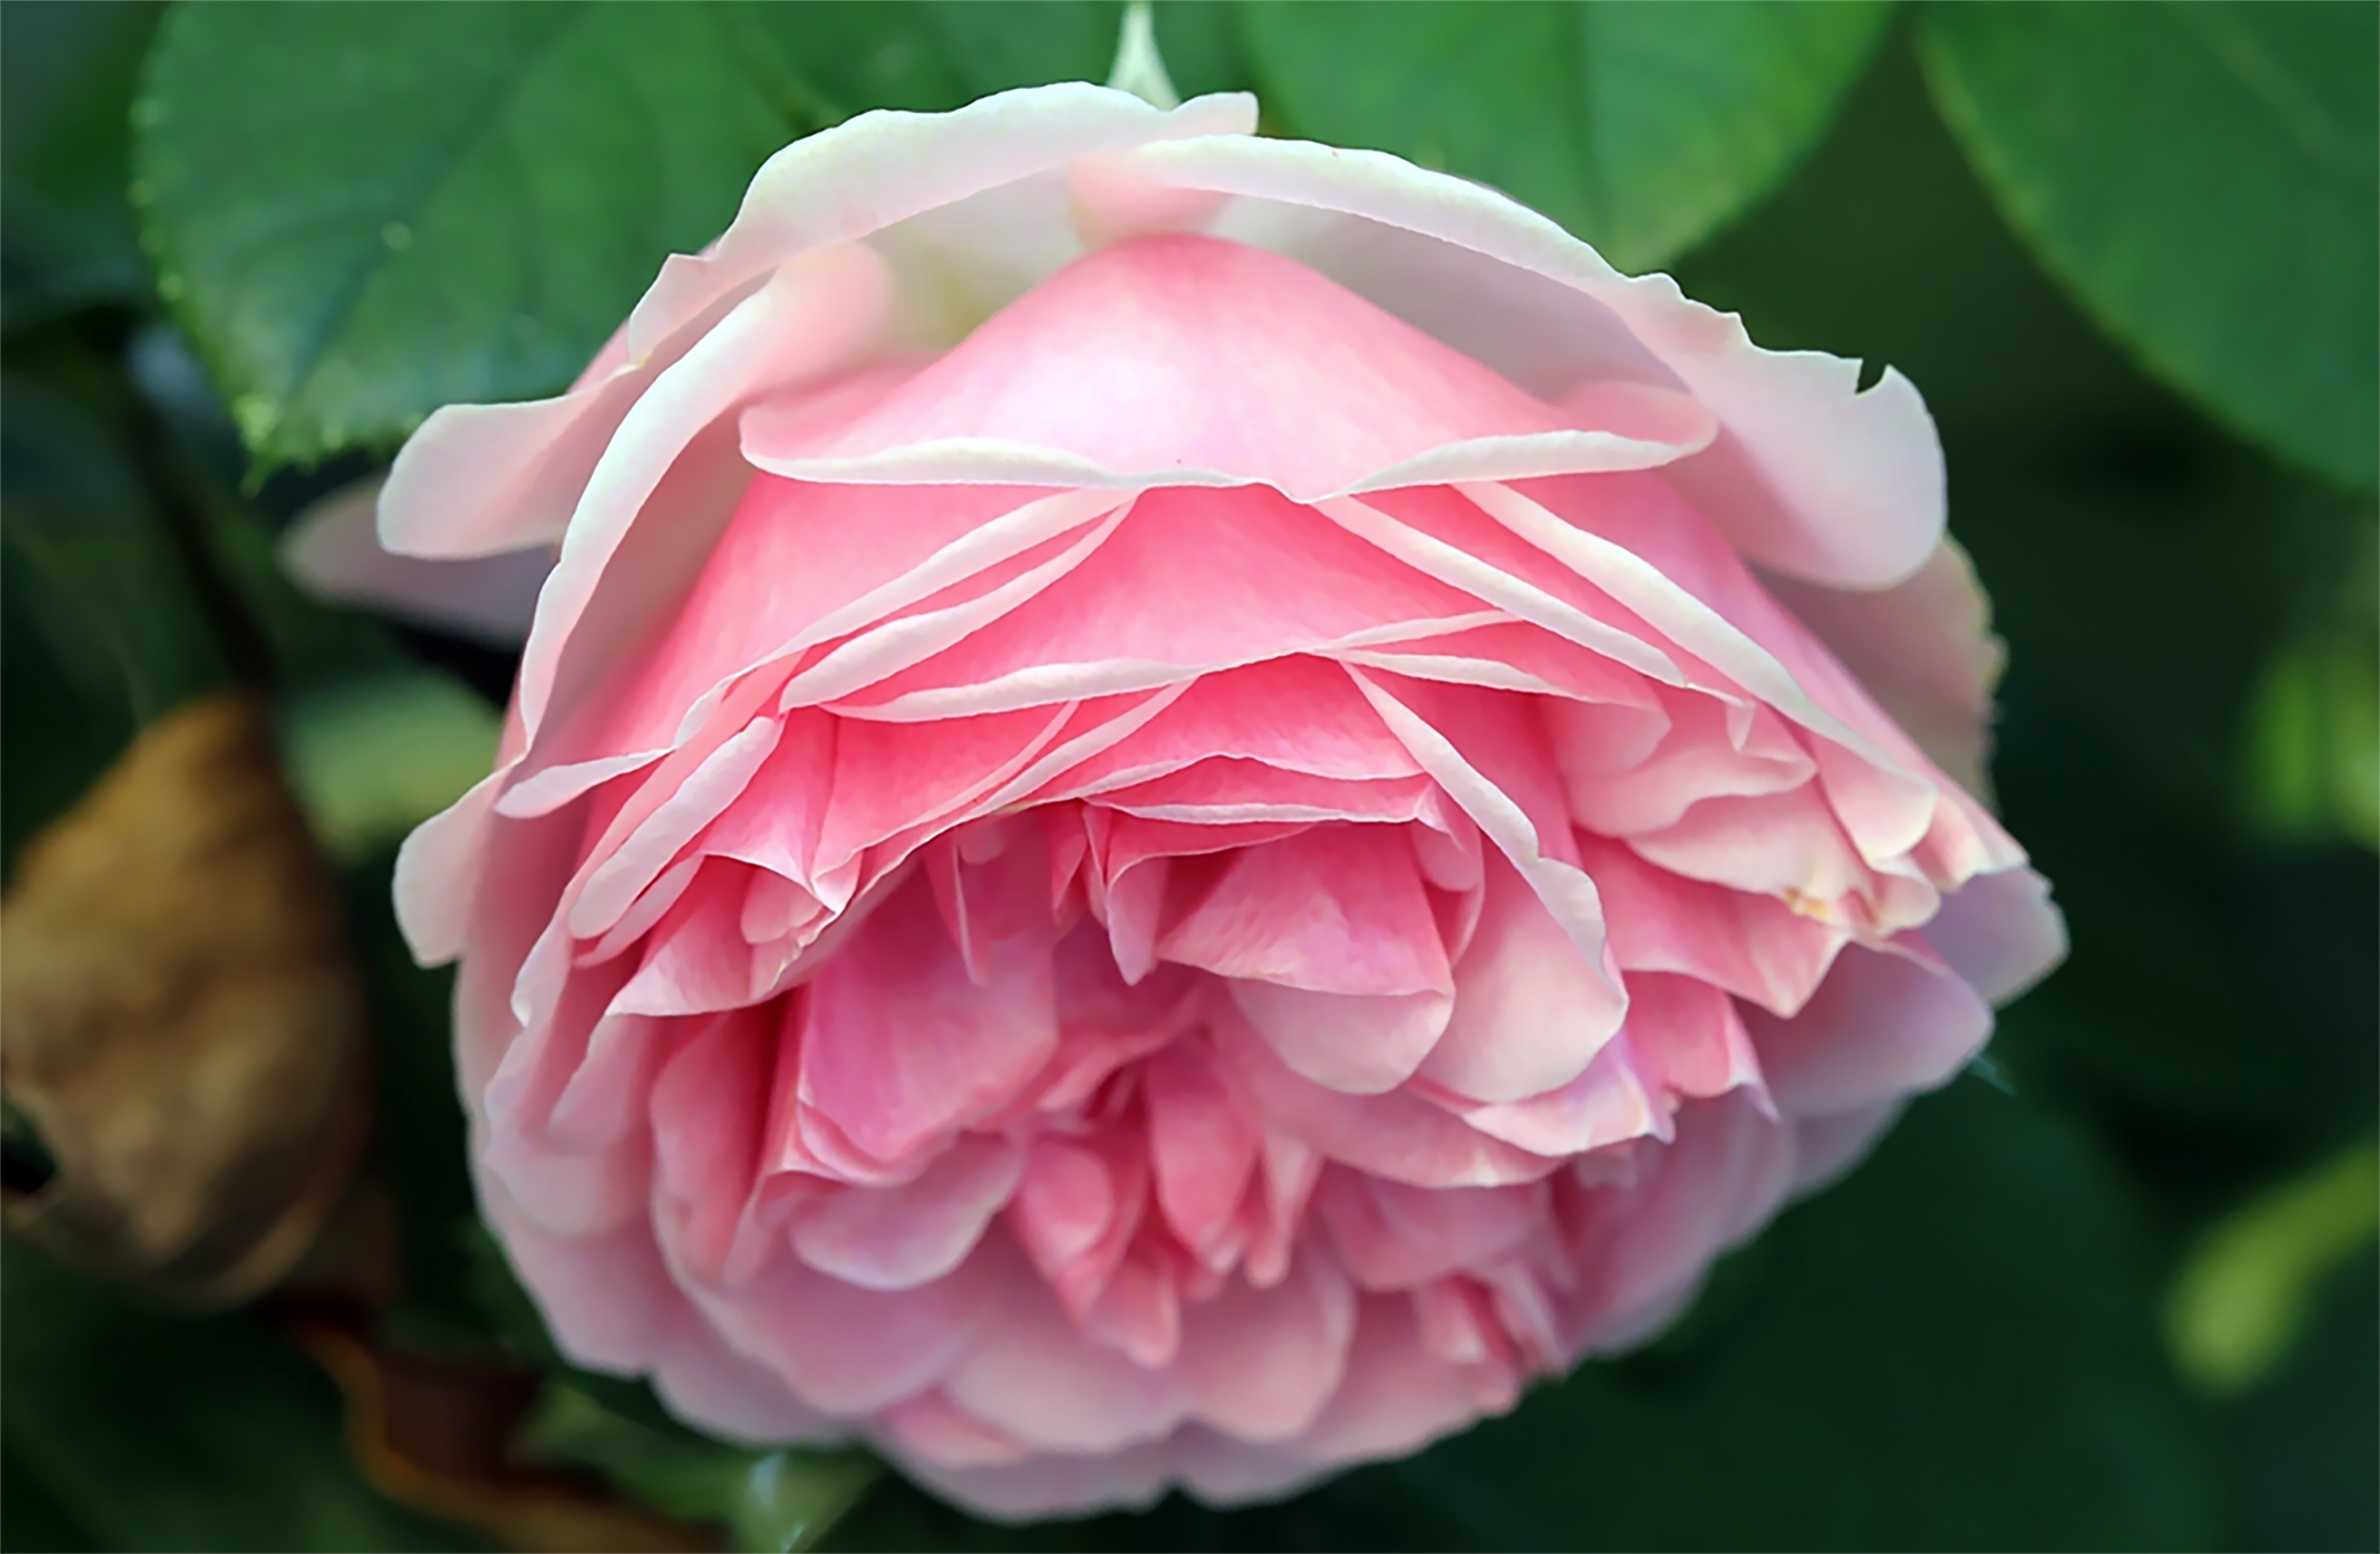
plant, flower, petal, rose, pink, floribunda, flowering plant, garden roses, rose family, land plant, rosa centifolia